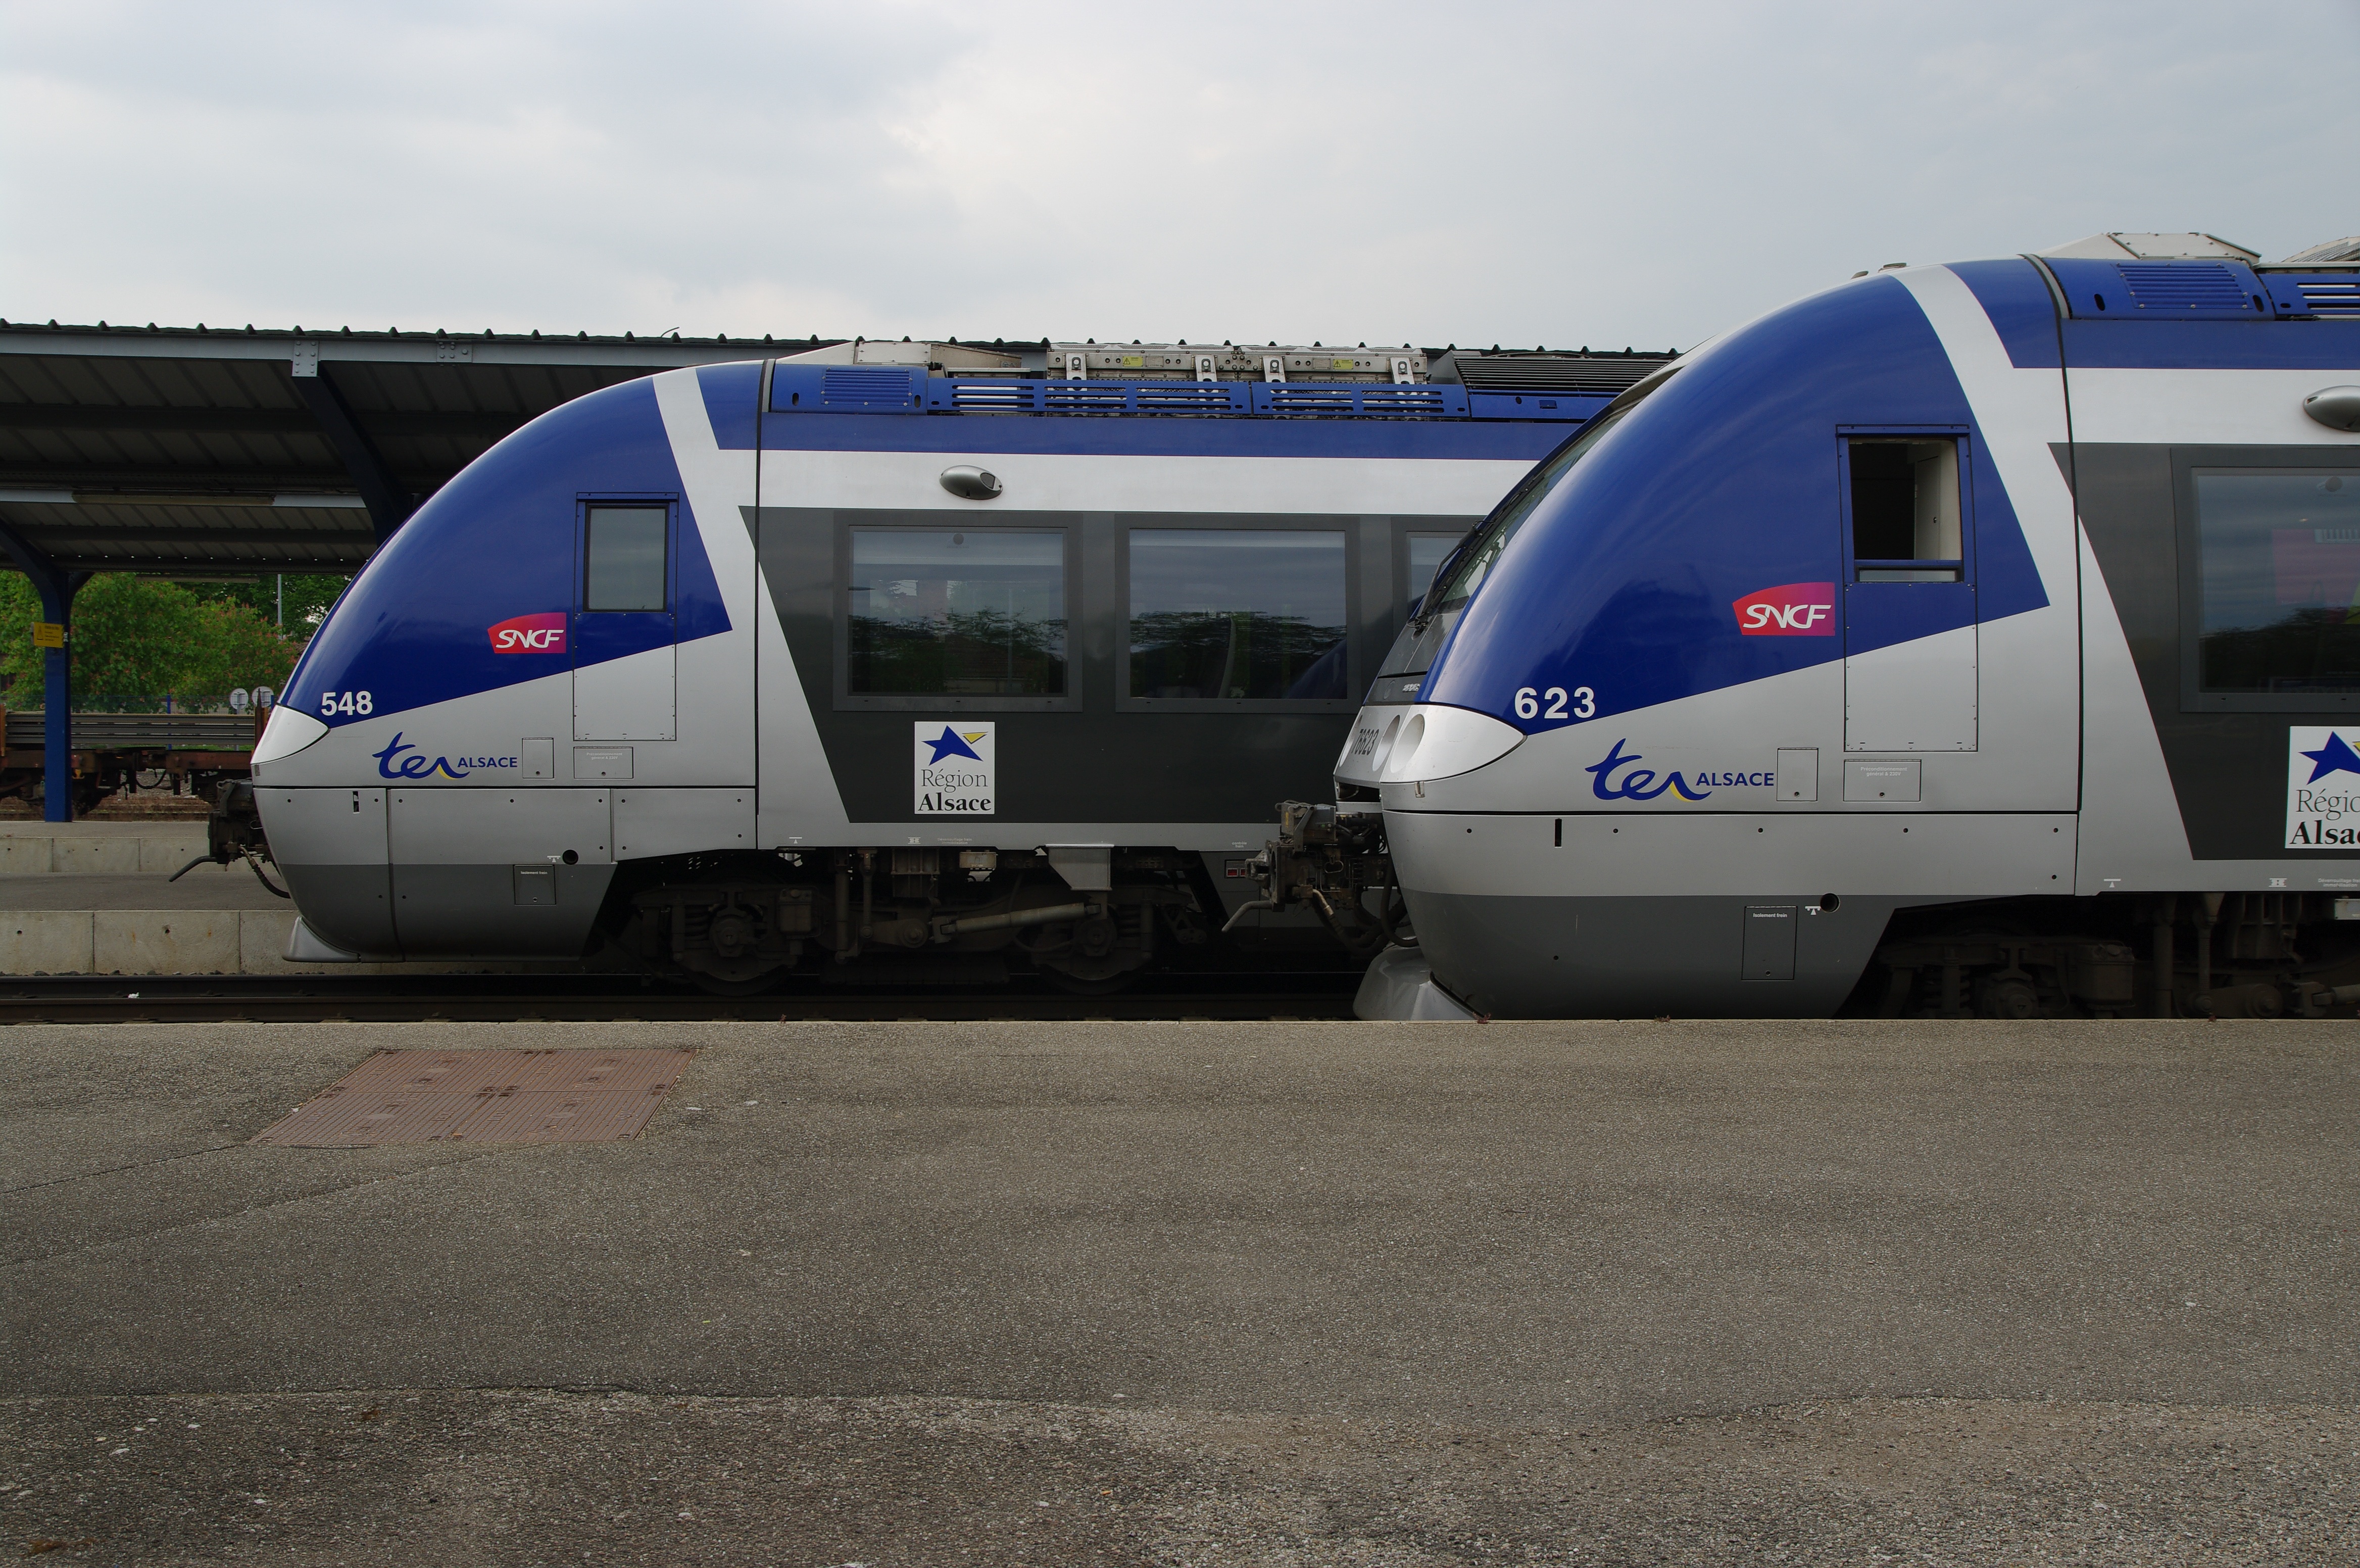
train, transport, line, vehicle, airline, station, public transport, locomotive, is, arrival, sncf, wharf, passenger, alsace, rail transport, tgv, ter, railway platform, land vehicle, rolling stock, high speed rail, maglev, haguenau, x 73900, regional express train, haguenau station